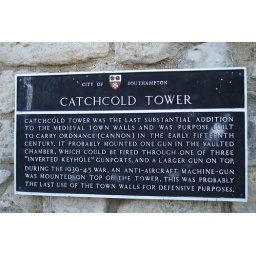
Part of the old walls in Sothampton facing the water -very apt name I suppose!